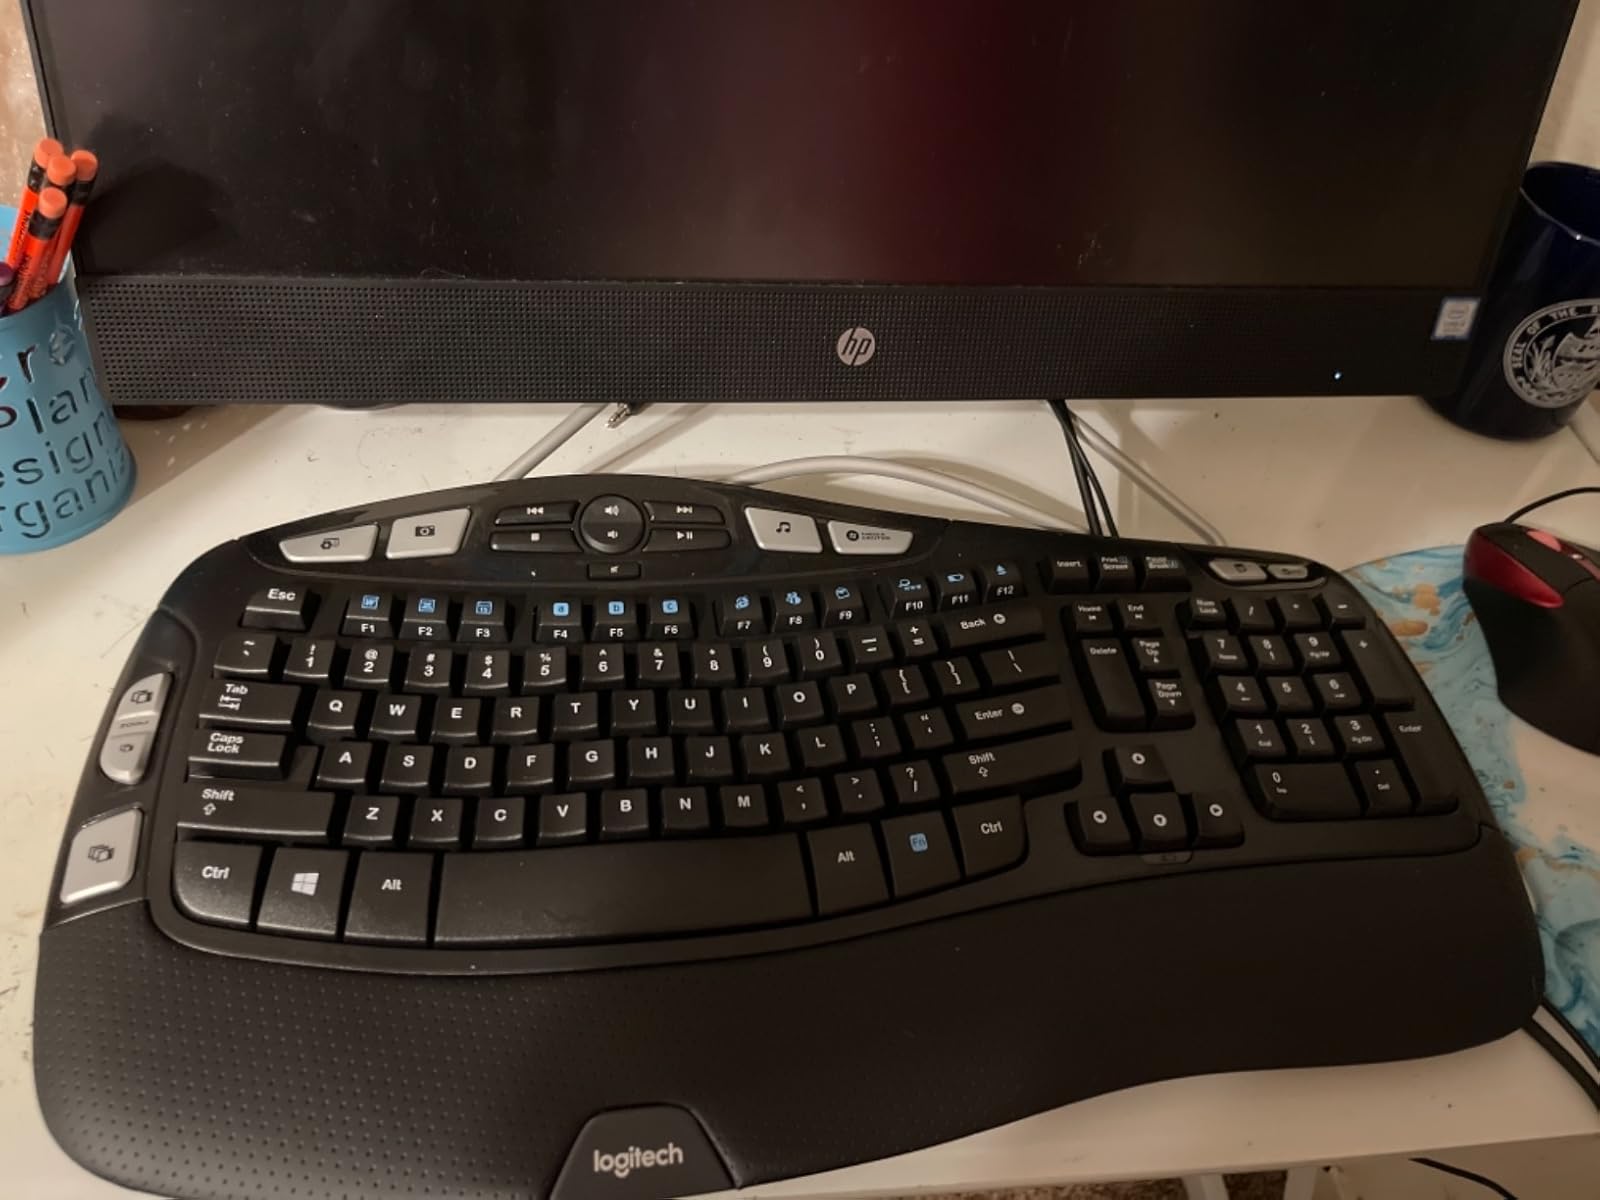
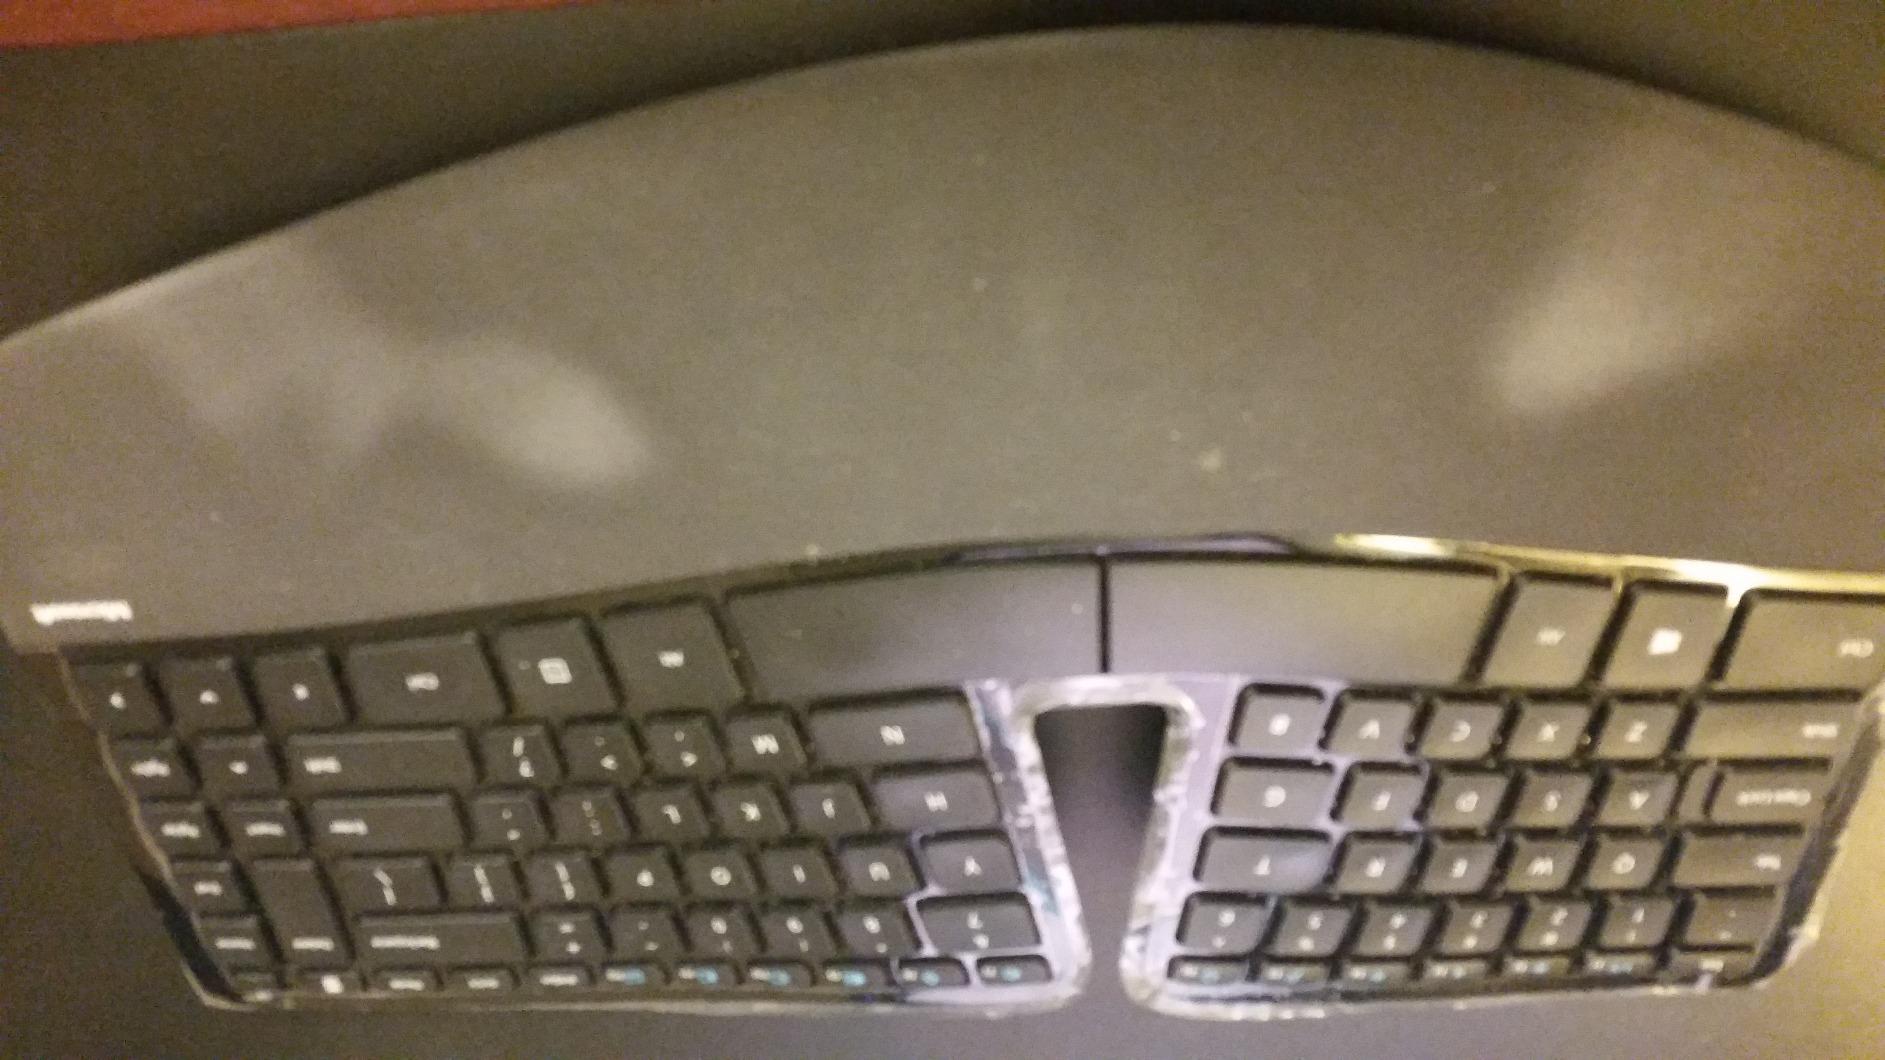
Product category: keyboard
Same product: no